In the Presence of Mine Enemies (Playhouse 90)

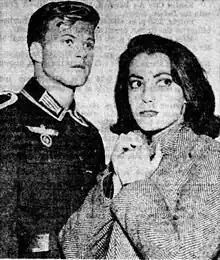
Robert Redford and Susan Kohner

"In the Presence of Mine Enemies" was an American television play broadcast on May 18, 1960. It was the seventeenth episode of the fourth season of the CBS television series "Playhouse 90", the 134th episode overall, and the final broadcast in the show's four-year run.